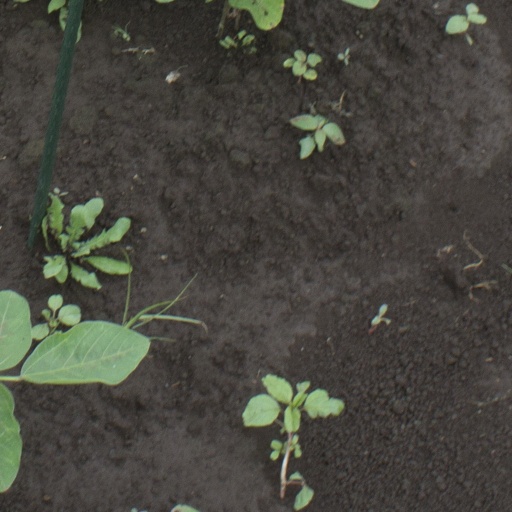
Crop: soybean